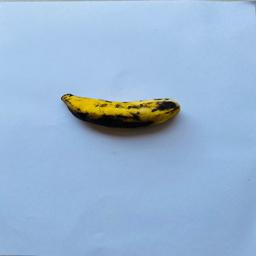
Banana variety: Sabri Kola